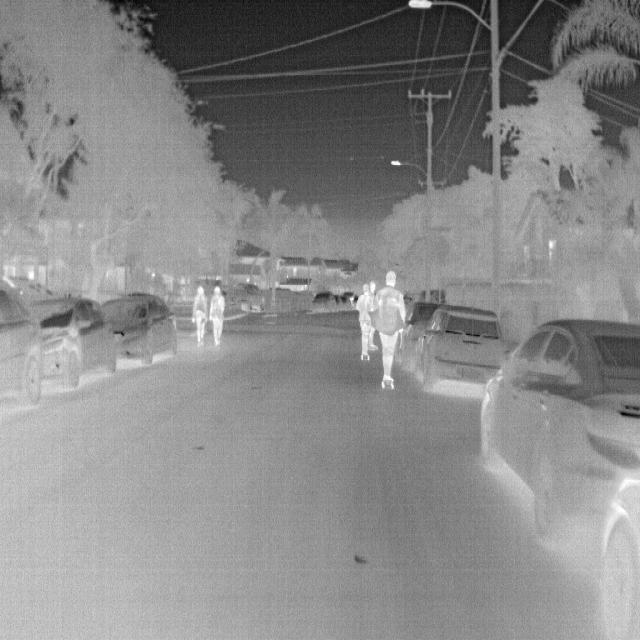
Detected objects:
label: person
label: person
label: person
label: person
label: person